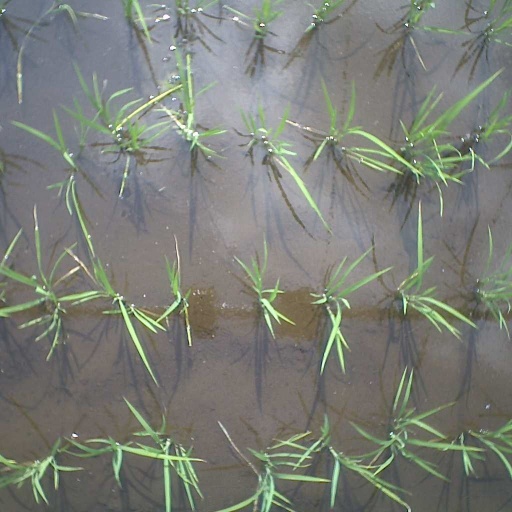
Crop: rice